Trictrac

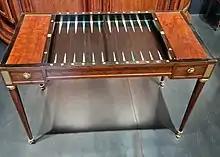
Trictrac table made around 1785

Trictrac was very popular in France at the royal court and in aristocratic circles in the 17th and 18th centuries. It experienced a renaissance during the Restoration before almost disappearing at the end of the 19th century. It was one of a family of games of skill and chance that included backgammon, then known in France as "tous tables", and jacquet, which was much simpler and did not appear until around 1800.